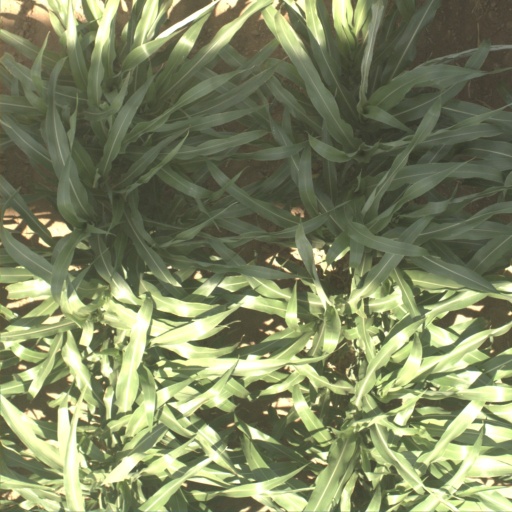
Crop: sorghum